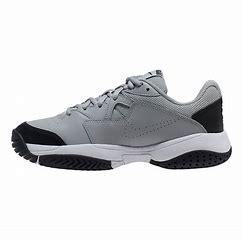
Brand: Nike
Model: Court Lite 2